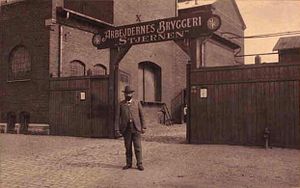
Stjernen / Historie
Stjernens port i årene efter åbningen 1902
Bryggeriet Stjernen eller Bryggeriarbejdernes Kooperative Bryggeri, var et dansk bryggeri grundlagt på Frederiksberg 10. marts 1902, startet op 8. april samme år og lukket 1964.